Halle Berry

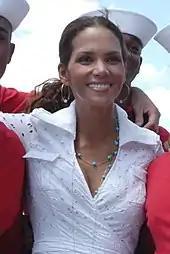
Berry at New York Fleet Week in 2006

As Bond girl Giacinta 'Jinx' Johnson in the 2002 "Die Another Day", Berry filmed a homage to "Dr. No", emerging from the surf to be greeted by James Bond as Ursula Andress had 40 years earlier. Lindy Hemming, costume designer on "Die Another Day", had insisted that Berry wear a bikini and knife as a homage. Berry has said of the scene: "It's splashy," "exciting," "sexy," "provocative" and "it will keep me still out there after winning an Oscar." According to an ITV news poll, Jinx was voted the fourth toughest girl on screen of all time. Berry was hurt during filming when debris from a smoke grenade flew into her eye. It was removed in a 30-minute operation. After Berry won the Academy Award, rewrites were commissioned to give her more screentime for "X2".